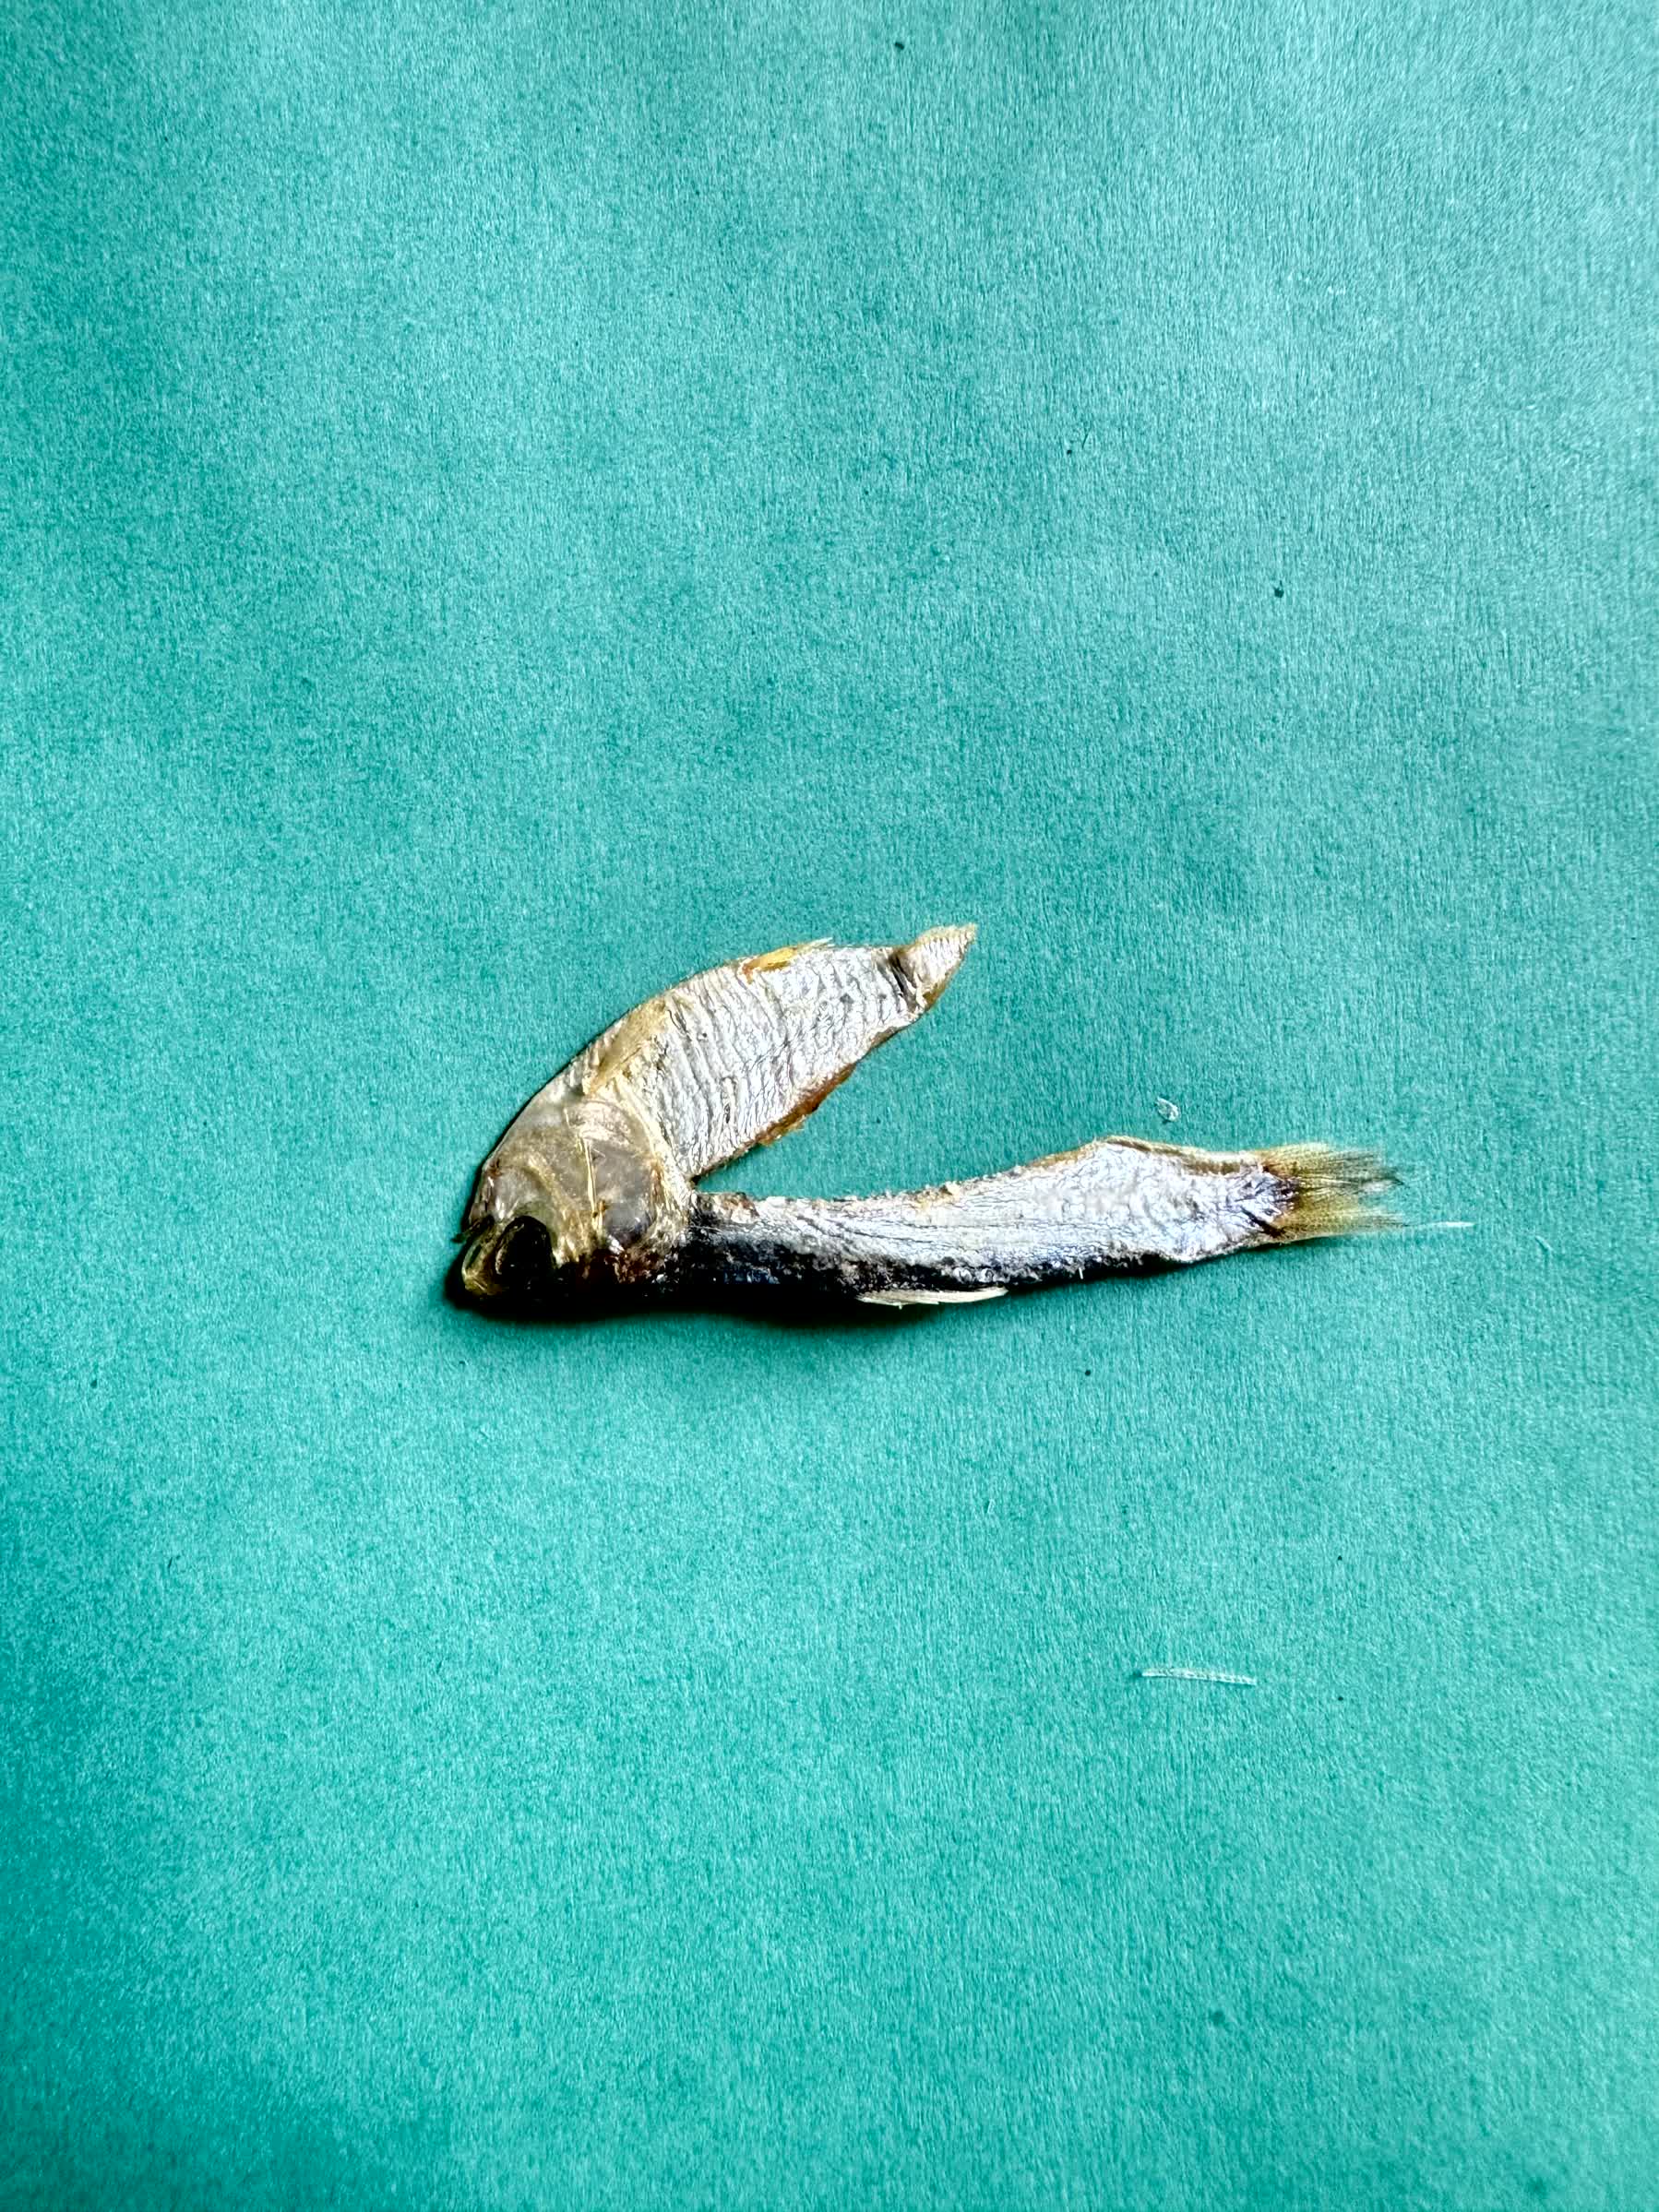
Species: Chapila